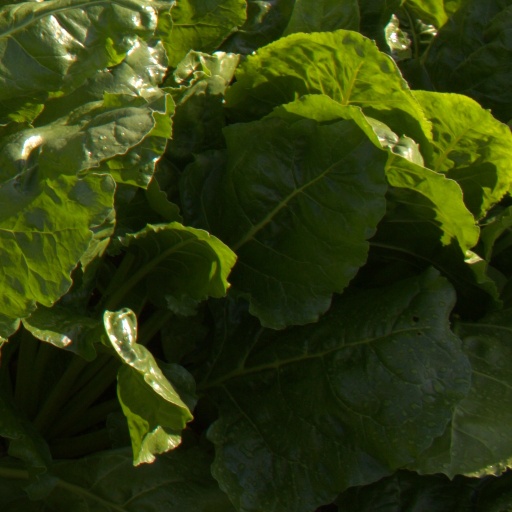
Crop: sugar beet